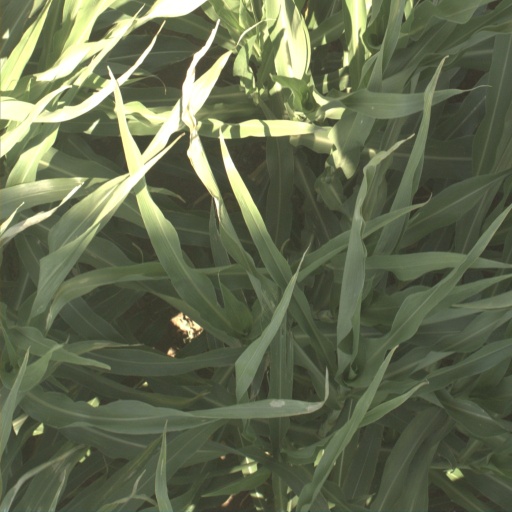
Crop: sorghum